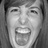
Emotion: surprise